Blacini

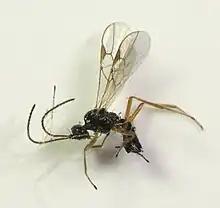
"Blacus" female

Blacini is a tribe of braconid Parasitoid wasps.